General Post Office

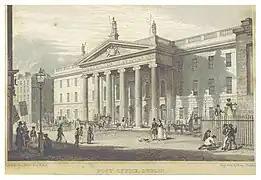
The GPO on Sackville Street, Dublin, in 1837

In 1840 the Uniform Penny Post was introduced, which incorporated the two key innovations of a uniform postal rate, which cut administrative costs and encouraged use of the system, and adhesive pre-paid stamp. Packets (weighing up to ) could also be sent by post, the cost of postage varying with the weight. The reforms were devised and overseen by Rowland Hill, having been initially proposed in Parliament by Robert Wallace MP. Rowland Hill developed his argument for a uniform postal rate while serving as secretary of the South Australian Colonization Commission, and there are strong parallels between Hill's economic argument for uniform pricing of postal rates and the uniform pricing of land in Edward Gibbon Wakefield's scheme of colonization that was followed in South Australia. Hill's proposals, published in a 100-page pamphlet in 1837, were strongly repudiated by the Post Office under its long-standing Secretary Sir Francis Freeling and by the Postmaster General Lord Lichfield, who described them in the House of Lords as being 'of all the wild and visionary schemes [...] the most extraordinary'; but among the general public, by contrast, Post Office reform became something of a "cause célèbre", with petitions and public meetings attracting large levels of support. With significant public backing, the Penny Postage Bill was introduced to Parliament in July 1839 and passed into law just four weeks later. The effect of the change was immediate: the number of letters sent annually increased from 76 million in 1839 to just under 169 million in 1840; by 1864 that figure had more than quadrupled to 679m.